Droughts in the Sahel

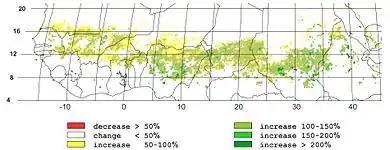
Recent "greening" of the Sahel: The results of trend analyses of time series over the Sahel region of seasonally integrated NDVI using NOAA AVHRR NDVI-data from 1982 to 1999. Areas with trends of <95% probability in white.

The recovery of Sahel drought since the 1990s, coined "Sahel Greening" by media, is accounted for by enhancements in both the tropical easterly jet and the African easterly jet, both of which are known to induce wet anomalies. Moreover, positional shifts in the African easterly jet and African easterly waves (AEWs) accompanied the northward migration of the Sahel rainband. Change in the African easterly jet and AEWs are coupled to a northward shift and amplification of convective activity.